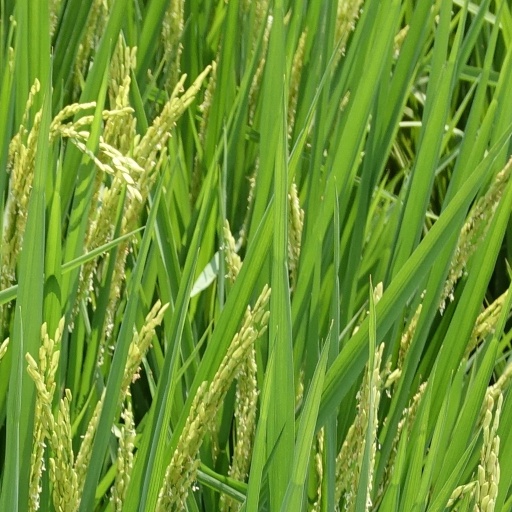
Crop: rice